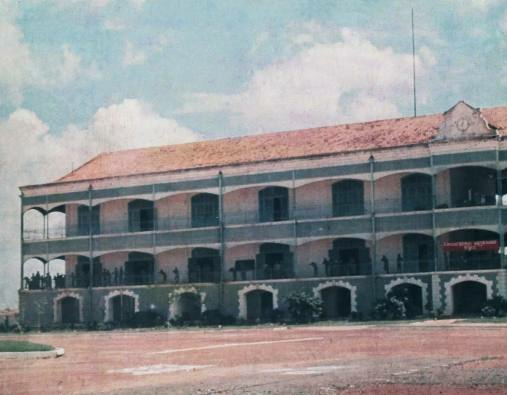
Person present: No